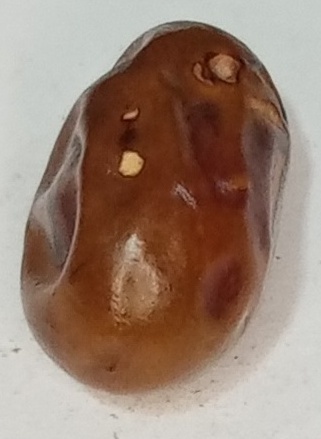
Variety: fasli-toto
Size: small
Grade: grade-1